Central Milton Keynes

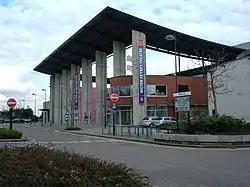
Theatre (portico)

The park, with housing either side, takes up the larger part of the district. It was named in honour of the first chairman of Milton Keynes Development Corporation, Lord Campbell of Eskan. It stretches just east of the shops and theatre down to the Grand Union Canal. Among the features of the park is a belvedere with extensive views over Bedfordshire to the east and the "Light Pyramid", a modern beacon. There is also a cricket ground with pavilion. The Milton Keynes Parks Trust, which manages the park, grazes sheep on it to keep the vegetation under control.